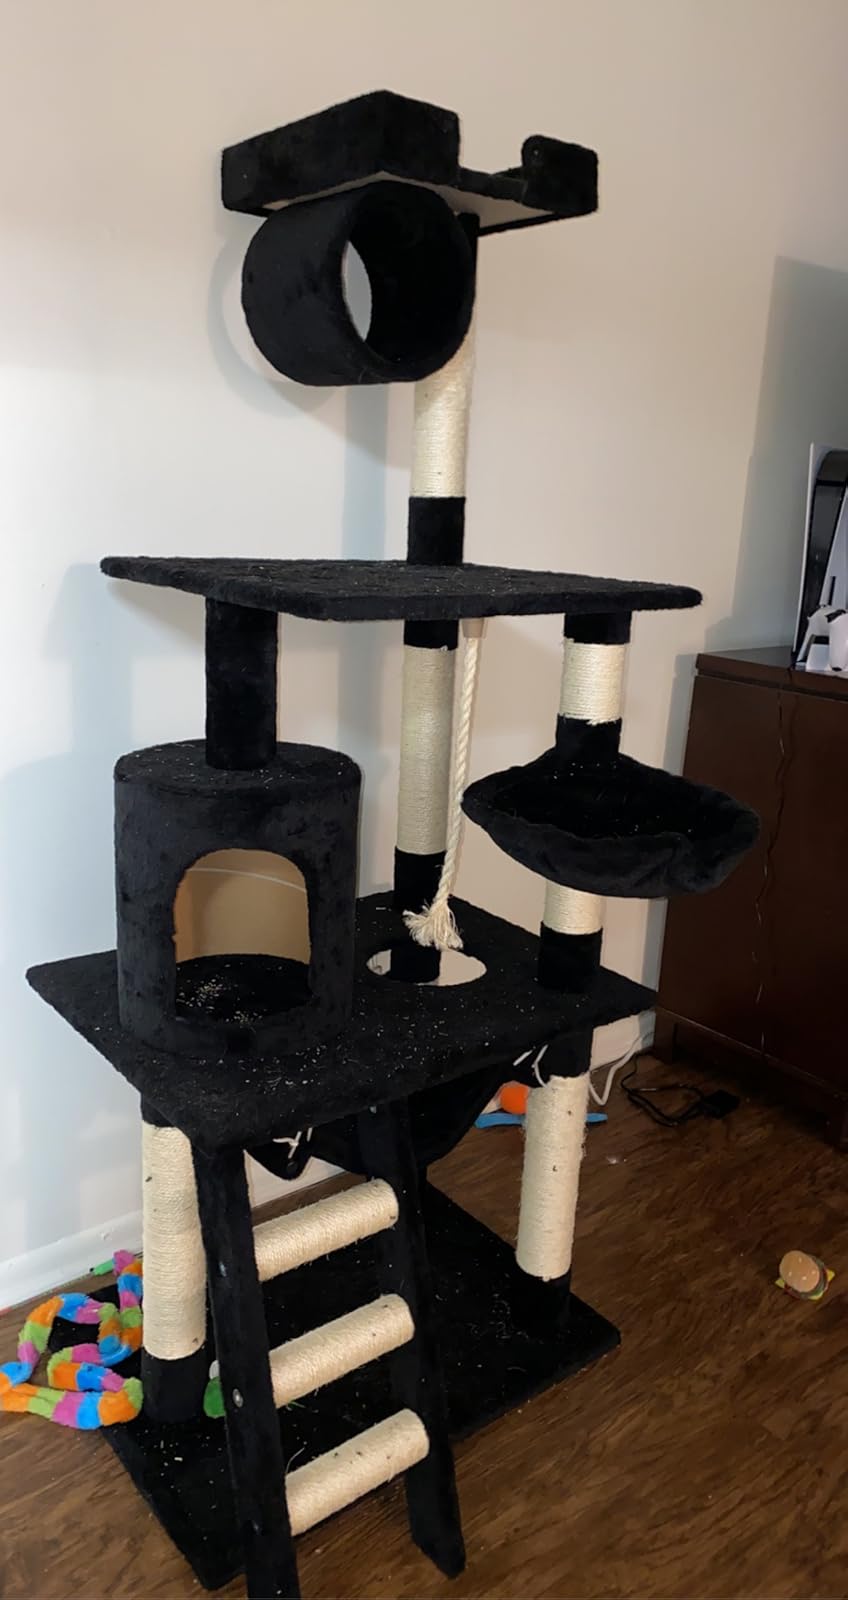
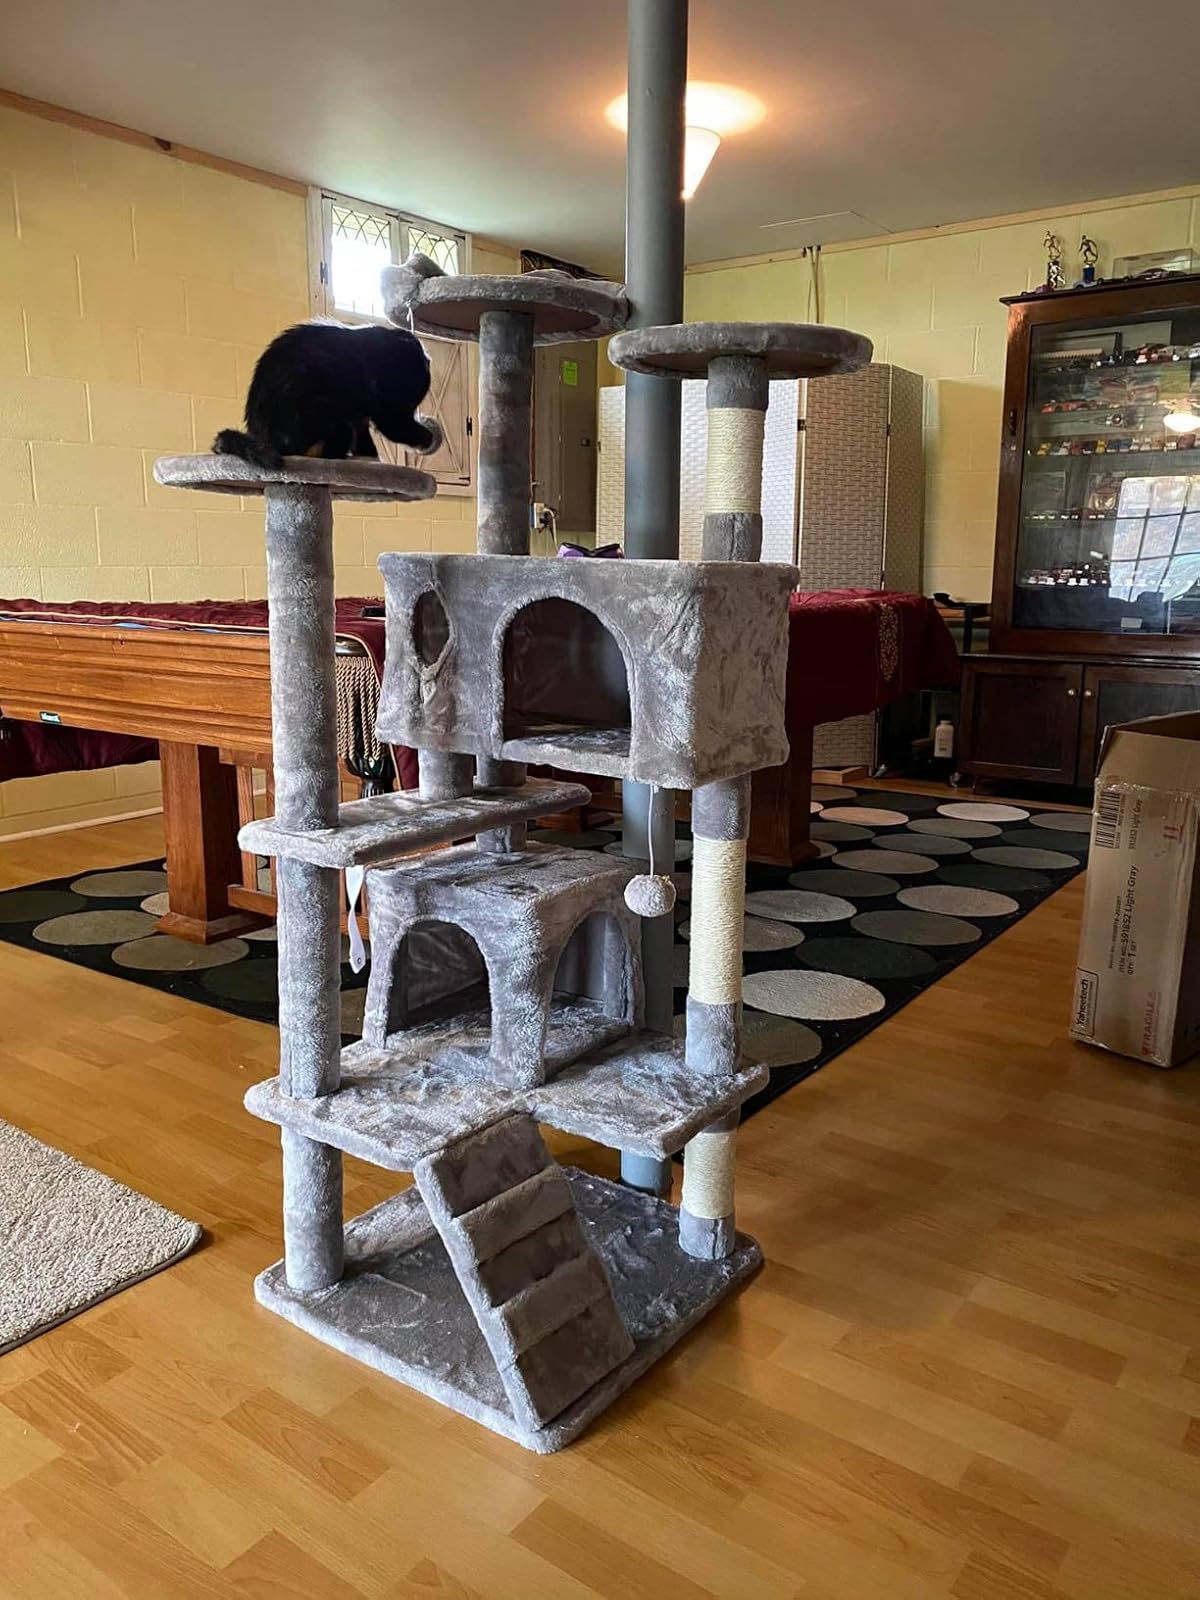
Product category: items_cat tree
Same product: no